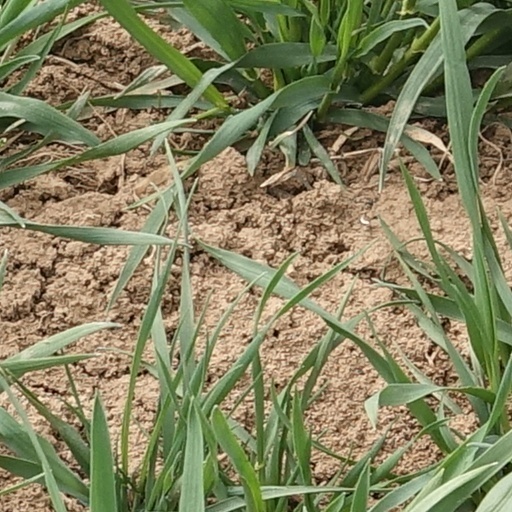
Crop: wheat